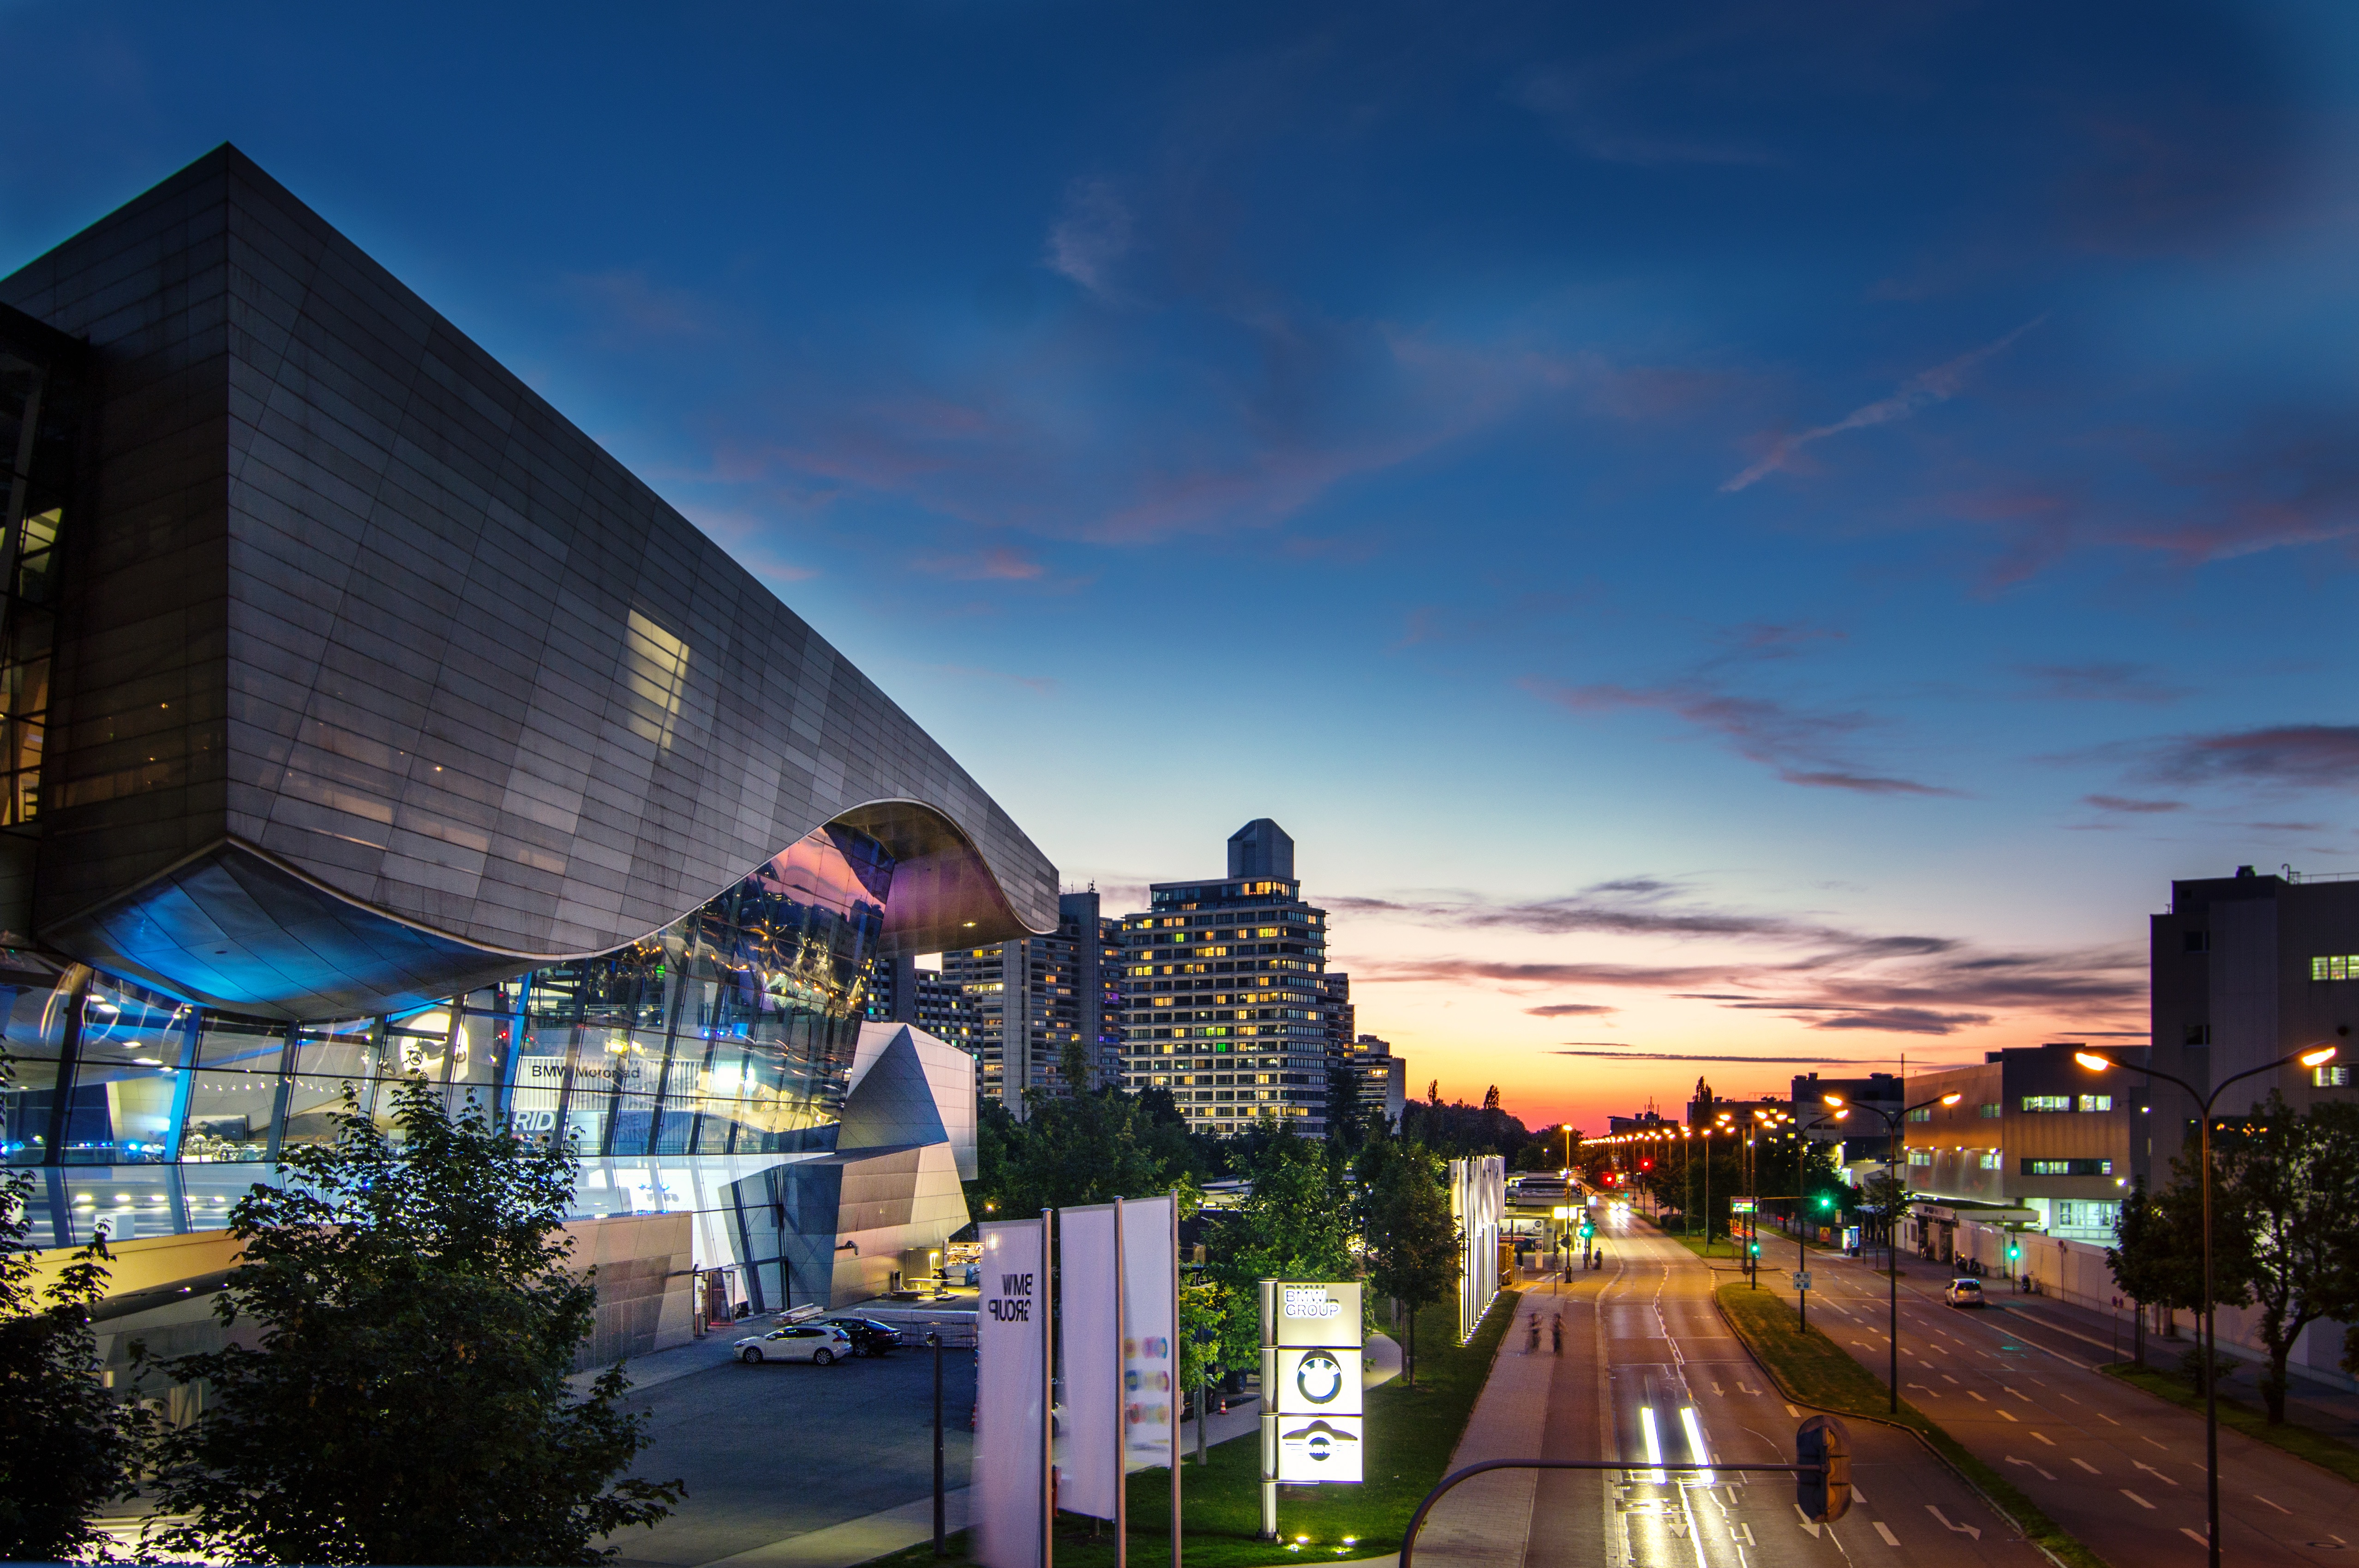
architecture, sky, sunset, skyline, night, sunlight, morning, town, city, skyscraper, cityscape, downtown, dusk, evening, reflection, landmark, munich, night photograph, blue hour, night mood, bmw welt, urban area, bmw world, human settlement, metropolitan area